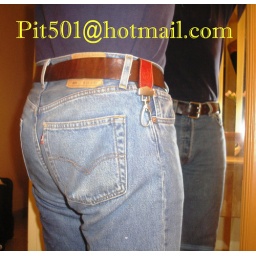
blue Levis 501 in front of a mirror